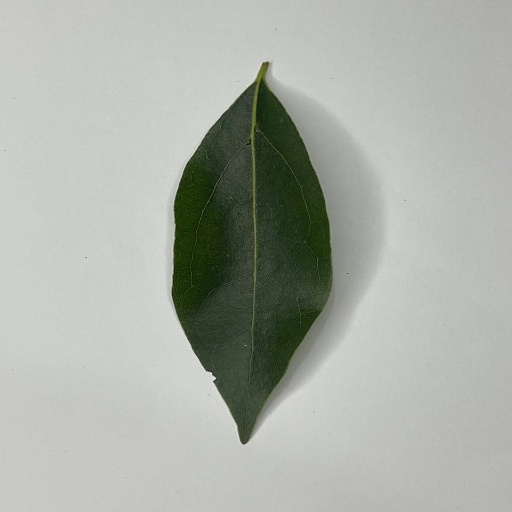
Species: Camphor
Leaf condition: Healthy Leaf